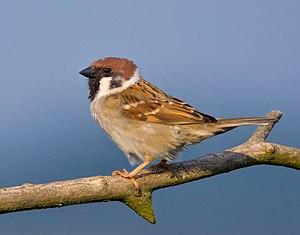
Le Moineau friquet est l'une des espèces de moineaux largement répandues en Europe et en Asie. Il a été introduit en Australie et dans les années 1870 aux États-Unis.